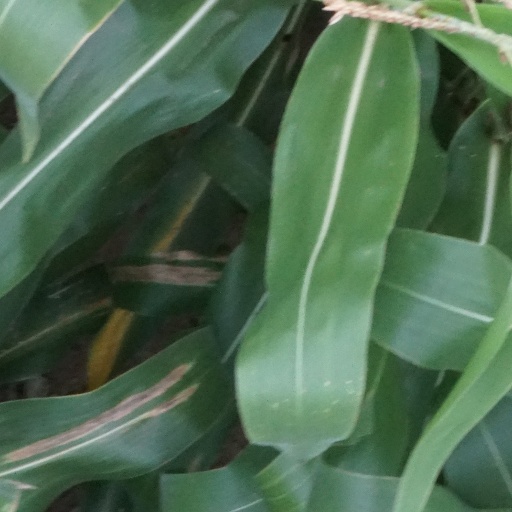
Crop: maize; corn